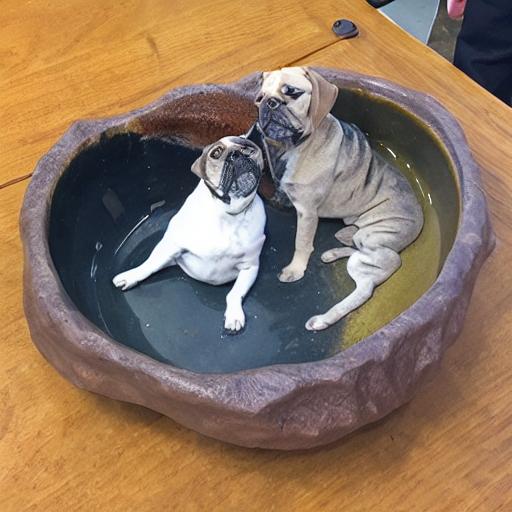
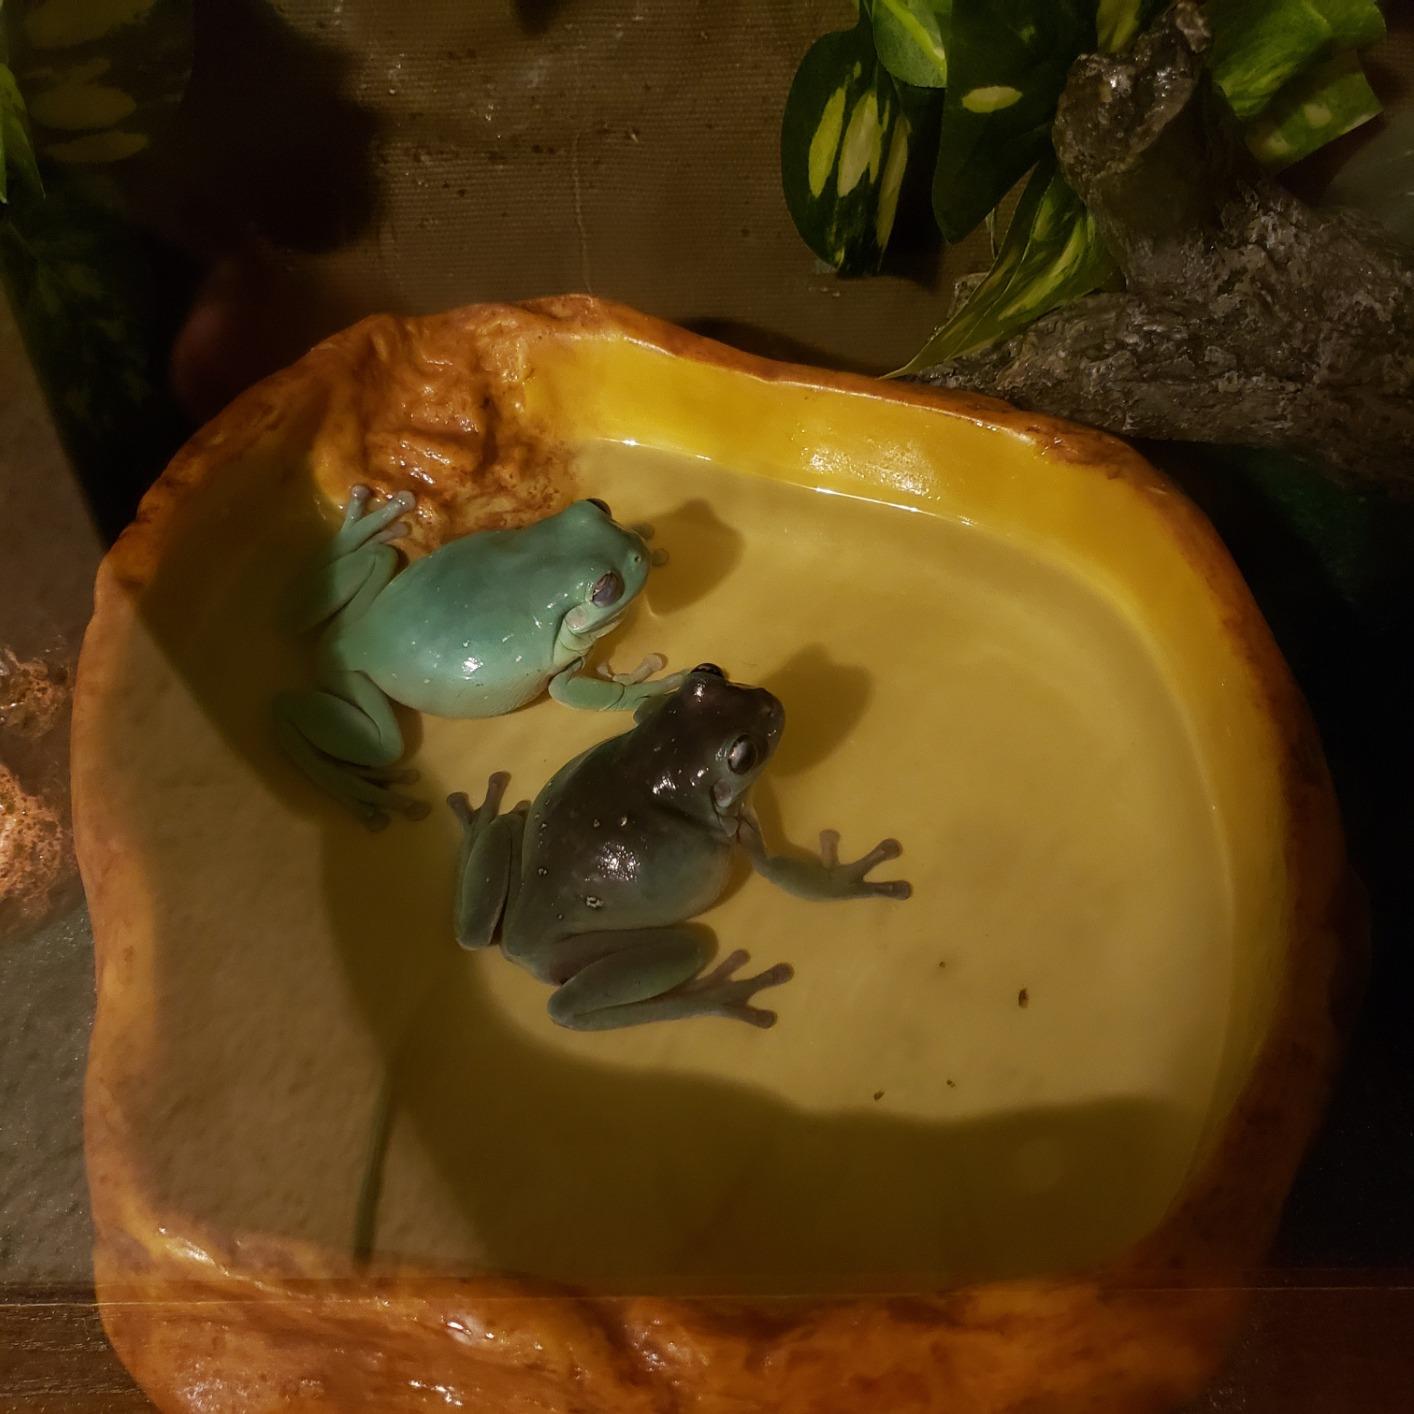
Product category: items_bowl
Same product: no